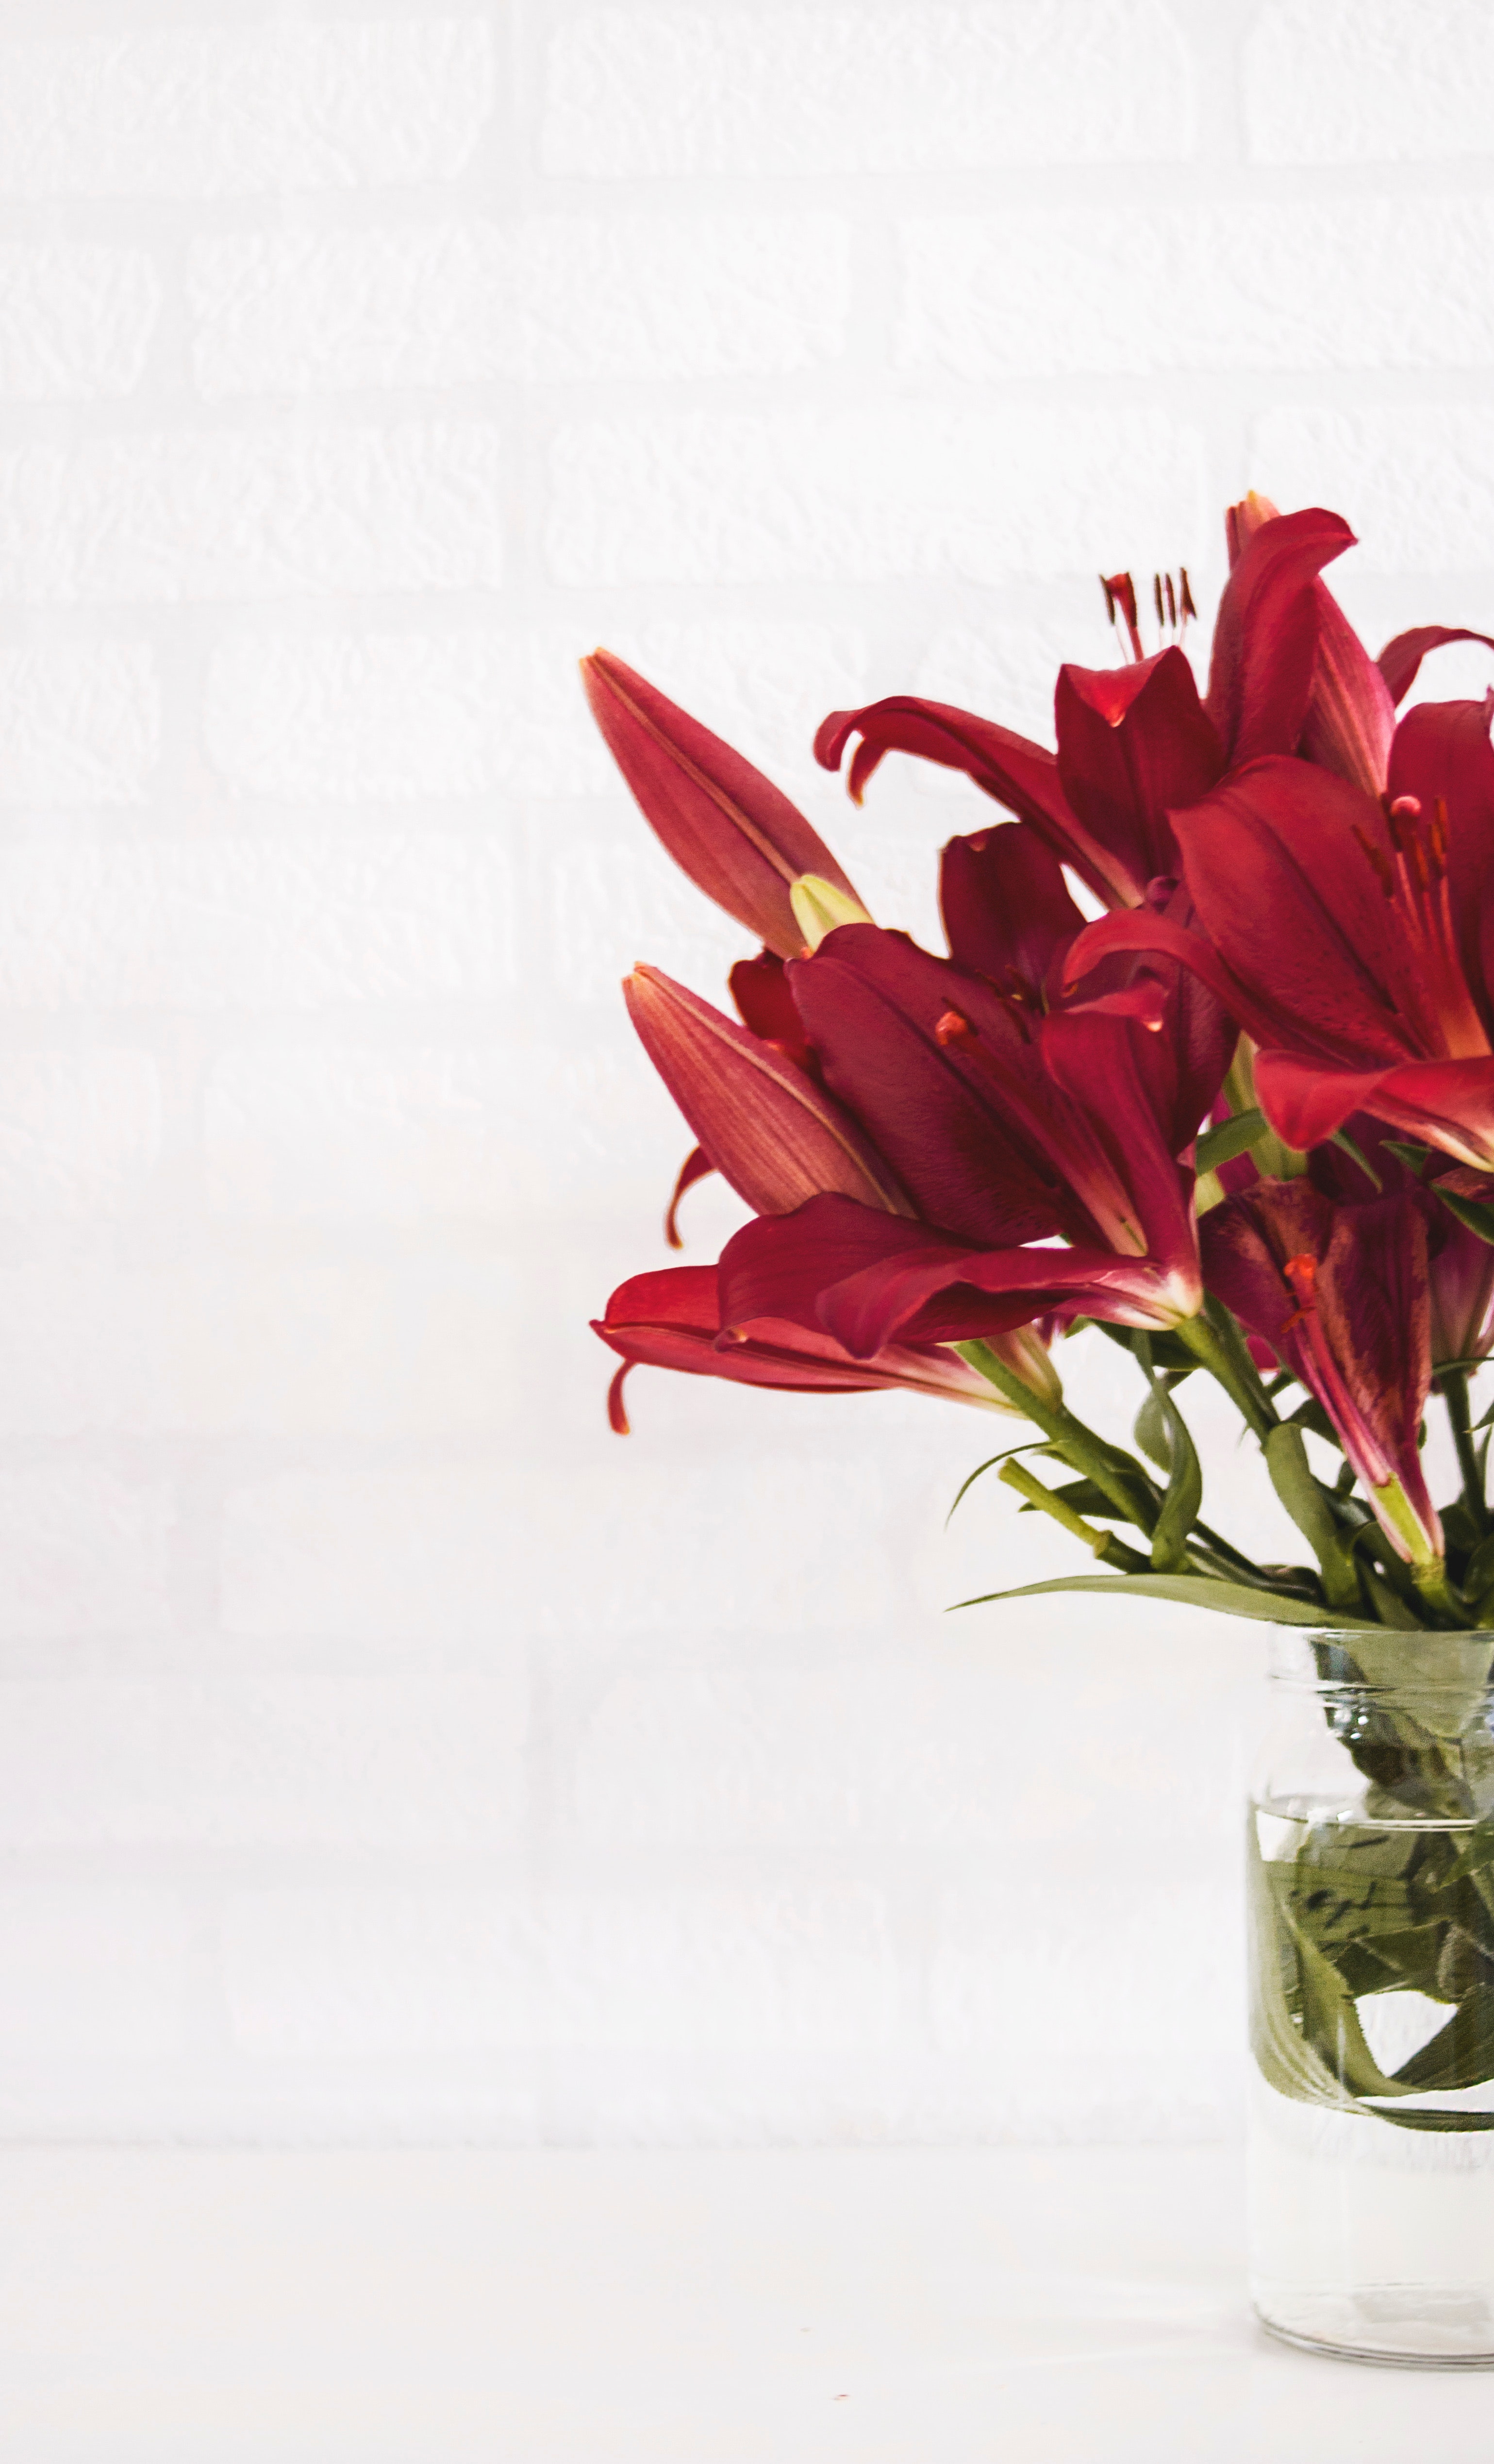
flower, red, plant, cut flowers, floral design, bouquet, flowering plant, floristry, flower arranging, lily, botany, petal, artificial flower, anthurium, vase, flowerpot, houseplant, hippeastrum, ikebana, lily family